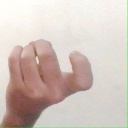
अक्षर: ज